Rockaway Quarry

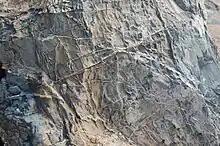
Close-up image of Calera Limestone at Rockaway Beach

The area lies between the Pilarcitos Fault, the San Andreas Fault, and the San Gregorio Fault. Geologists have dated fossils at the site as between 88 and 105 million years old – in the middle of the long Cretaceous Period. Calera limestone found at Rockaway Quarry is part of a group of Franciscan rocks called the Permanente terrane, which was carried to the ocean's edge through earthquakes over a period of 25 million years. Geochemical studies of Calera limestone show that fragments of the rock may be dismembered oceanic crust.